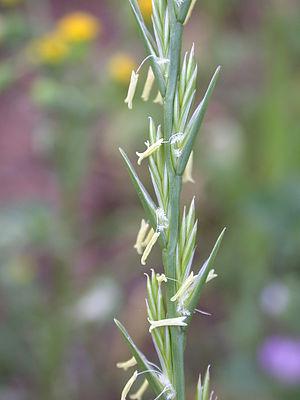
L'ivraie raide est une plante herbacée annuelle de la famille des poacées, originaire des régions tempérées de l'ancien monde